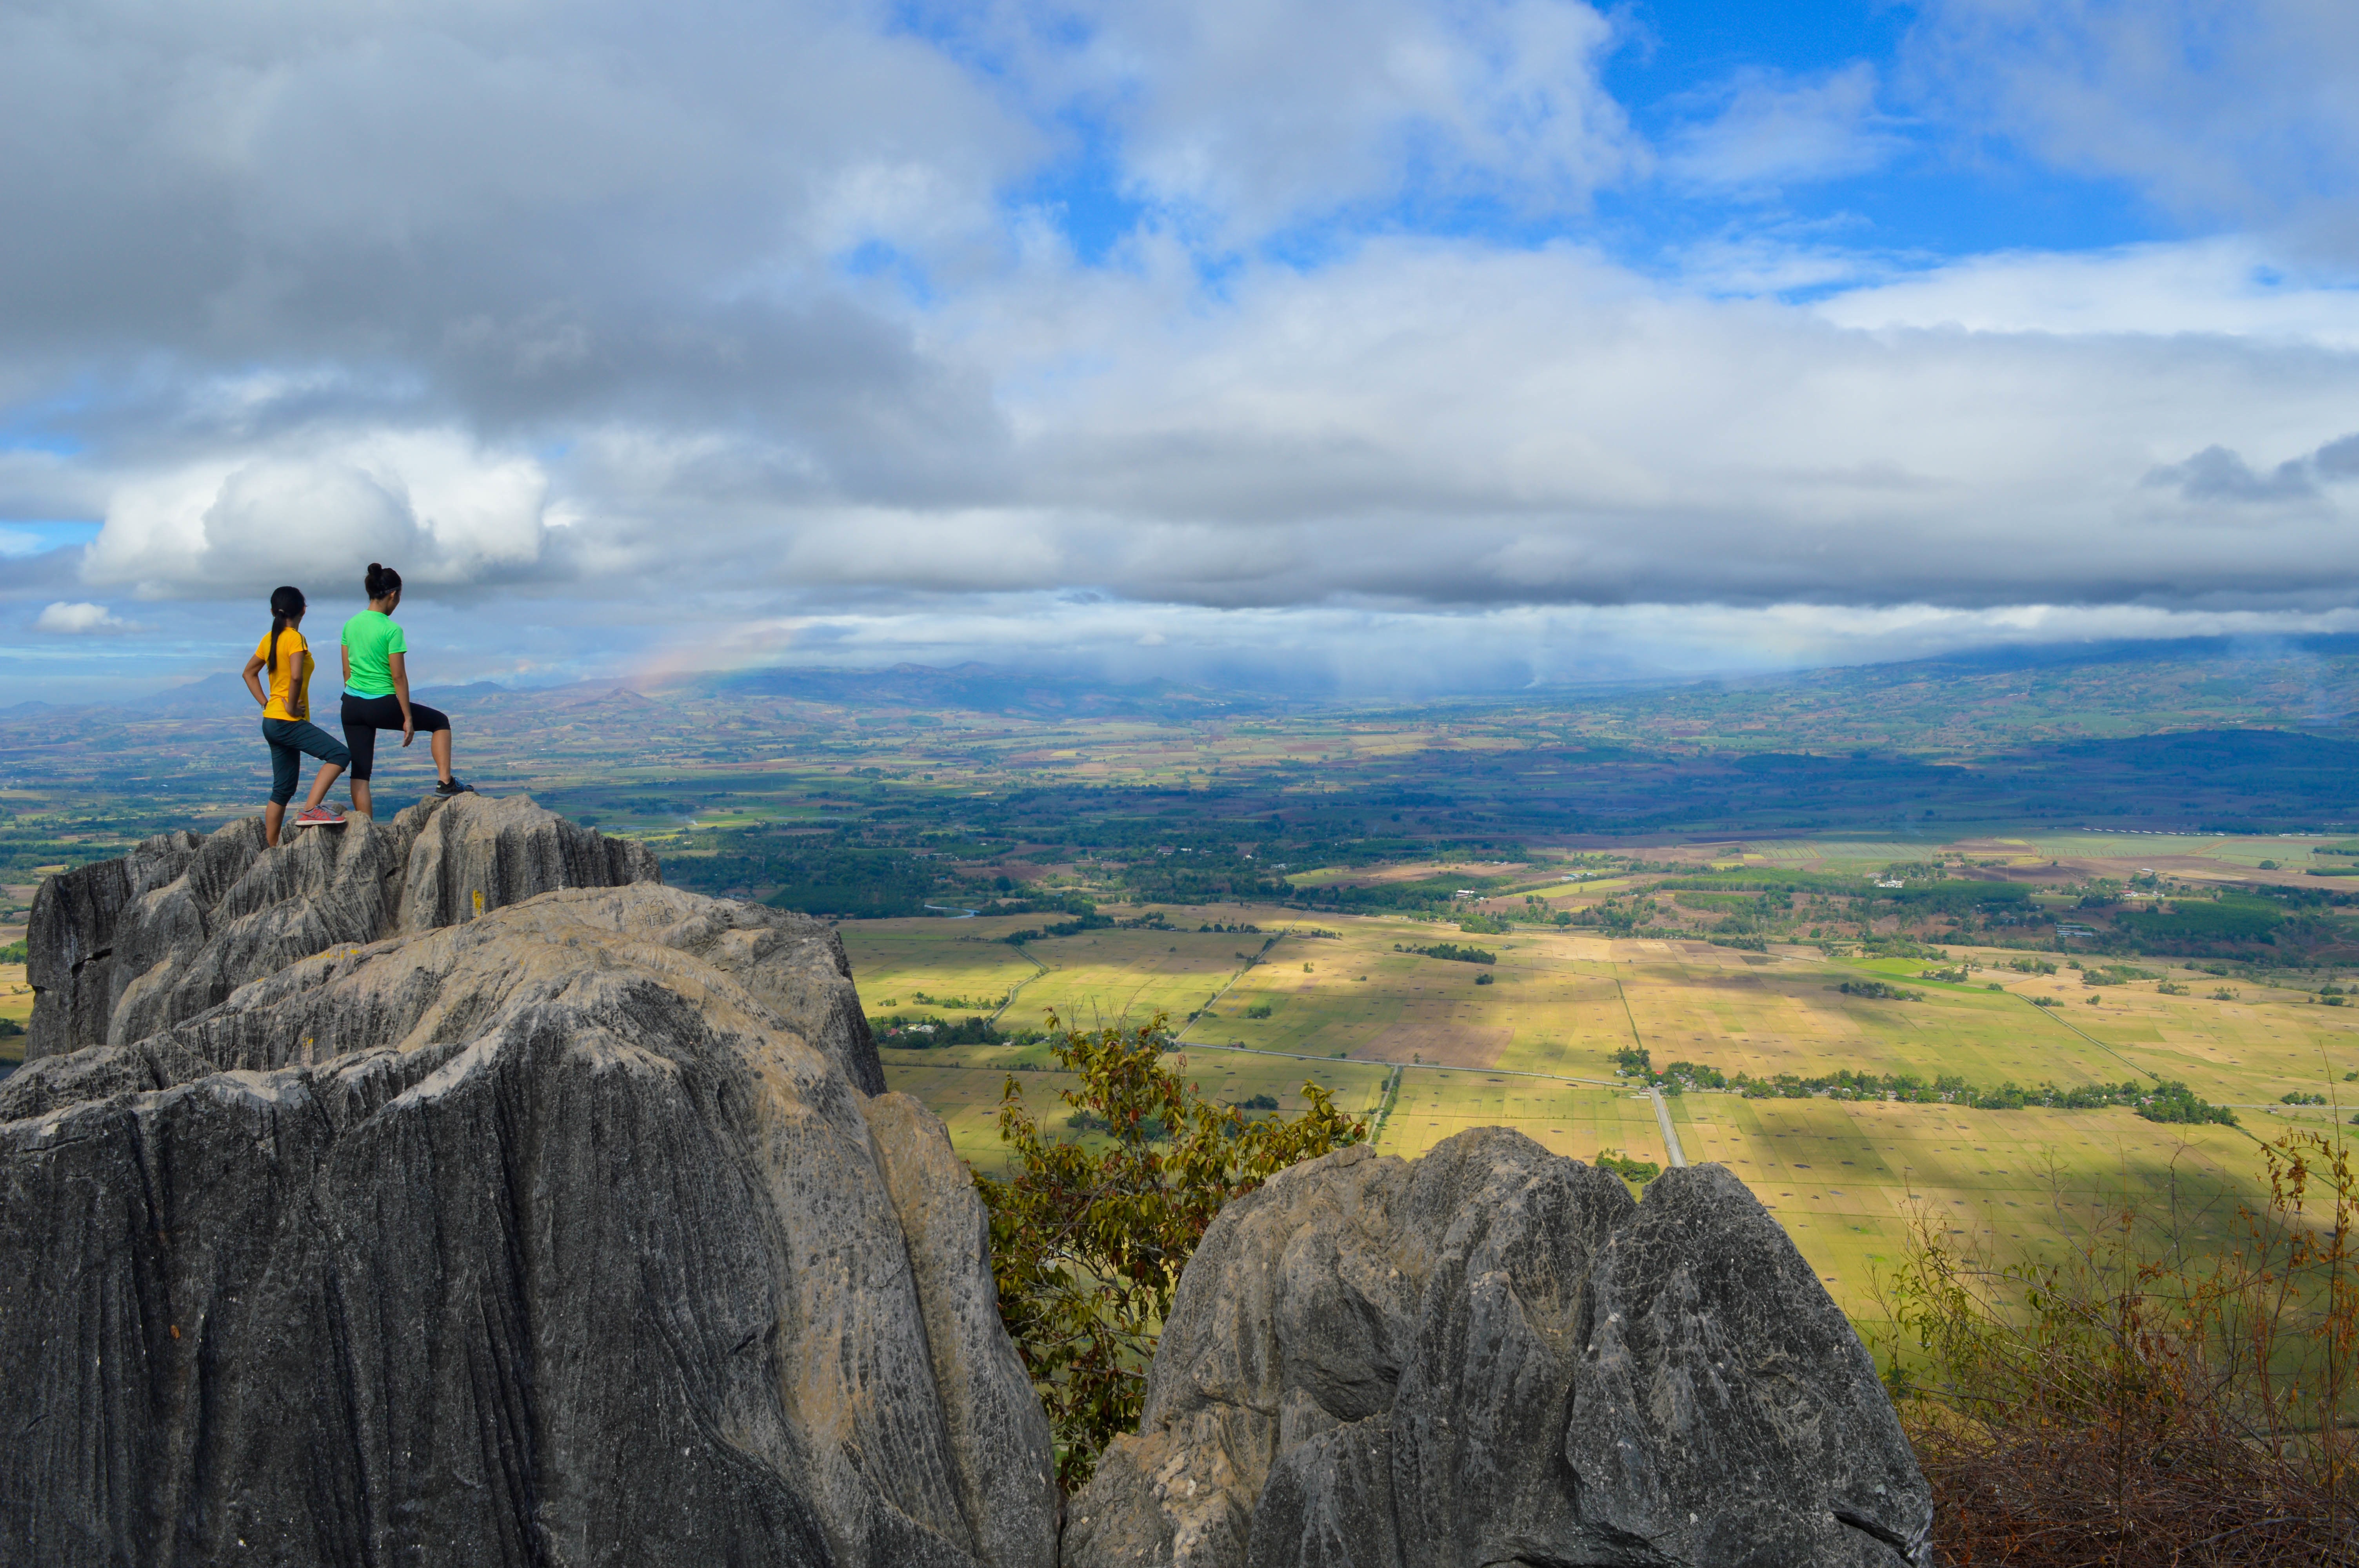
landscape, sea, coast, tree, rock, wilderness, walking, mountain, cloud, sky, hill, adventure, valley, mountain range, cliff, extreme sport, terrain, ridge, summit, sports, mountainous landforms